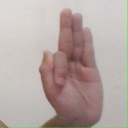
अक्षर: फ